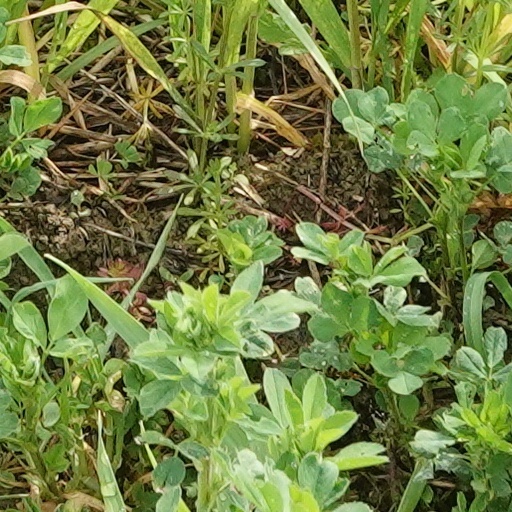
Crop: wheat